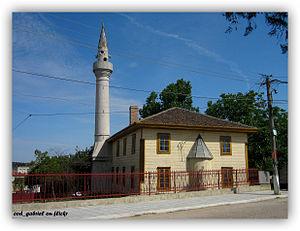
Măcin est une ville et un petit port sur la rive droite du Danube, au sud-est de la Roumanie, dans le massif hercynien du Măcin, dans le județ de Tulcea, en Dobrogée. Peuplée d'environ 12 100 habitants, elle est jumelée avec Blaye depuis le 7 juillet 1991. Le nom du massif, très érodé, paraît provenir du verbe roumain a măcina et signifier « moulu » ; le nom antique était Arrubium.